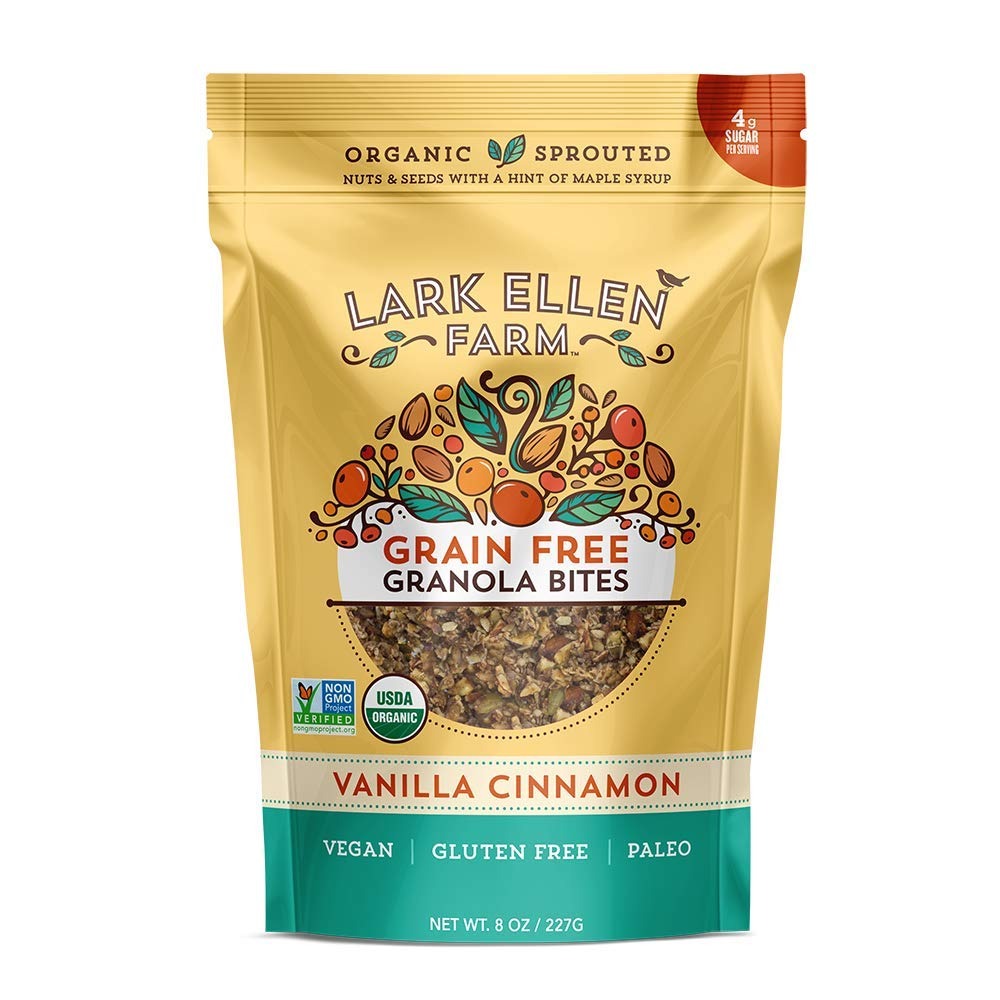
Item Name: Lark Ellen Farm Granola Bites Vanilla Cinnamon, 8 Ounce
Bullet Point 1: USDA Organic
Bullet Point 2: Vegan
Bullet Point 3: Non-GMO
Bullet Point 4: Grain & Gluten Free
Bullet Point 5: Paleo
Value: 8.0
Unit: Ounce

Price: 9.99